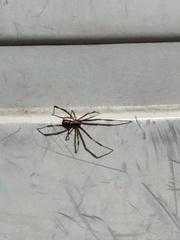
Species: Lactrodectus_hesperus